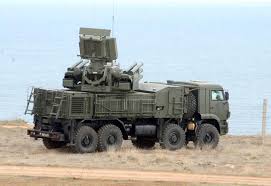
Label: Air Defense